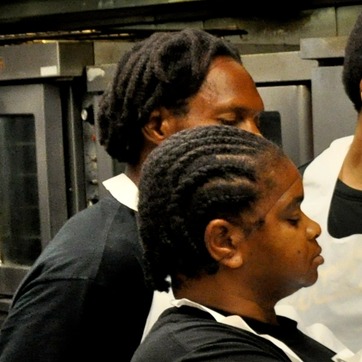
Material: hair